Leonard McNally

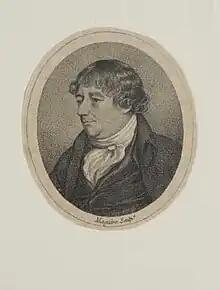
Leo. MacNally Esq.

Leonard McNally or MacNally (27 September 1752 – 13 February 1820) was an Irish barrister, playwright, lyricist, founding member of the United Irishmen and spy for the British Government within Irish republican circles.